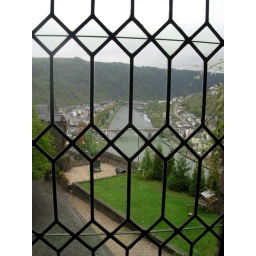
This is looking through the castle window at the Mosel River. Vineyards ar scattered all over the hills.